Angel of Death (Slayer song)

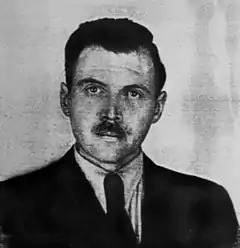
Josef Mengele inspired the song.

Slayer guitarist Jeff Hanneman wrote "Angel of Death" after reading books about Nazi physician Josef Mengele while on tour with the band. He said that he remembered "stopping someplace where I bought two books on Mengele. I thought, 'This has gotta be some sick shit.' So when it came time to do the record, that stuff was still in my head—that's where the lyrics to 'Angel of Death' came from."